History of the Jews in Belgium

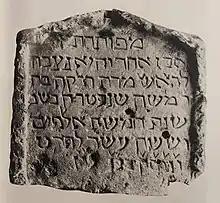
Tombstone from Tienen dating from 1255-56, with the Hebrew inscription: "A stone engraved and placed at the head of (the) lady Rivkah, daughter of Mr. Moses, who died in the year 5016 and who rests in the garden of Eden".

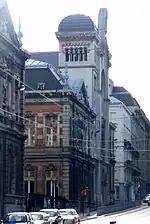
Great Synagogue, Brussels

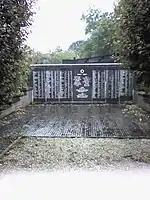
National Monument to the Jewish Martyrs of Belgium, in Brussels

The first Jews to arrive in the present-day territory of Belgium arrived with the Romans between the years 50 and 60 AD. Jews were mentioned in the Middle Ages in Brabant, and in 1261 Duke Henry III ordered the expulsion of Jews and usurers from the province. The Jewish community suffered further during the Crusades, as many Jews who refused to be baptised were put to death. This early community mostly disappeared after the Black Death persecutions 1348–1350, and finally the Brussels massacre, 1370.